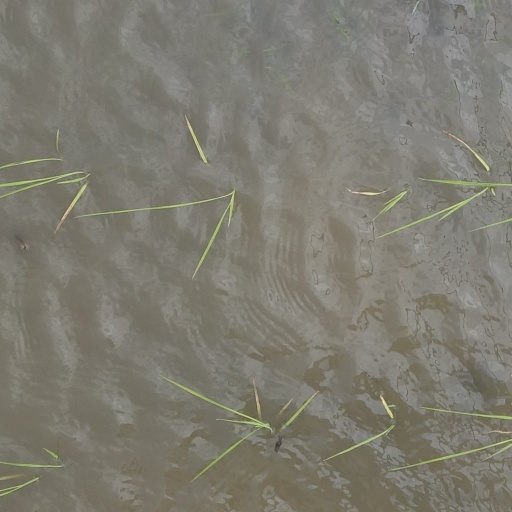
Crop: rice